Dominus Estate

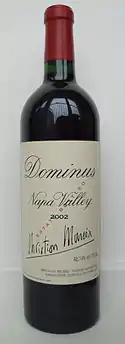
A bottle of 2002 Dominus.

From an estate of , the vineyard area extends in 14 blocks, with some presence of phylloxera-resistant St. George rootstock from the Inglenook period, the grape varieties are 87% Cabernet Sauvignon, 8% Petit Verdot, and 5% Cabernet Franc.